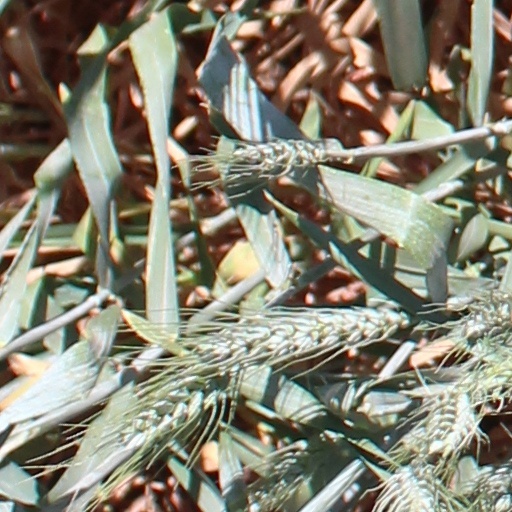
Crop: wheat